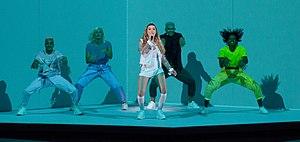
Malte participe au Concours Eurovision de la chanson, depuis sa seizième édition, en 1971, et ne l’a encore jamais remporté.
Michela Pace, née le 25 janvier 2001 à Gozo, est une chanteuse maltaise.